Celebrity Skin

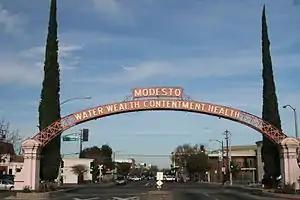
A photograph of the Modesto Arch appears in the album's liner notes, referencing the recurring themes of water and California

While writing the lyrics for "Celebrity Skin", Love aimed to "marry great hooks with a dense [lyrical] vision... I want to be as perverse as I'd like to be—while making you hum along with it." She cited an array of literary influences, including T. S. Eliot. Several songs on the album reference, and sometimes directly quote, multiple literary works: The album's title track directly quotes "The House of Life" by Dante Rossetti ("my name is might-have-been"), as well as William Shakespeare's "The Merchant of Venice" ("So glad I came here with your pound of flesh"). "Awful", the album's third single, references Neil Diamond's "Cherry, Cherry", as well as the American spiritual "Swing Low, Sweet Chariot".